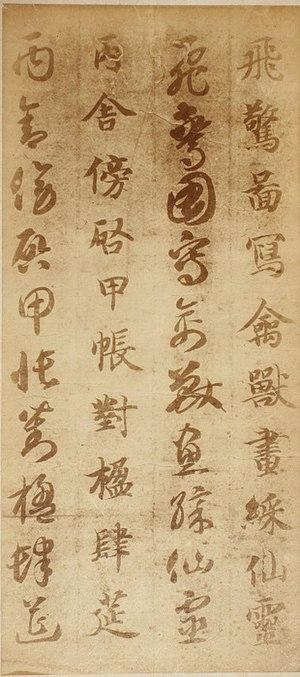
Le terme « Trésor national » est utilisé depuis 1897 pour désigner les biens culturels importants du Japon,